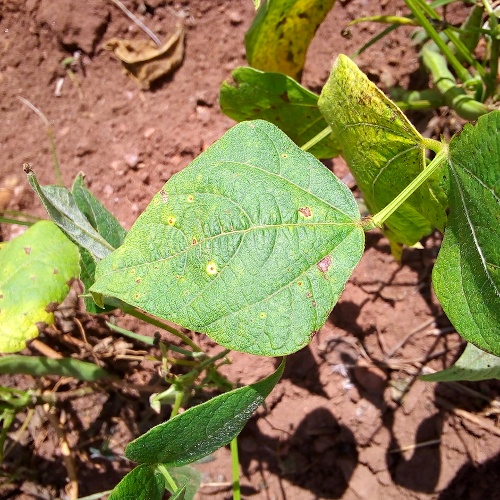
Leaf condition: bean_rust